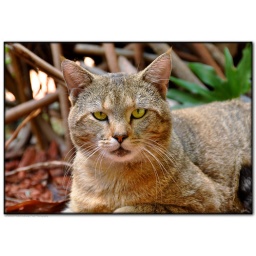
A cat with a remarkable blend of beige and brown colors spends the afternoon relaxing in his apartment courtyard.